New queer cinema

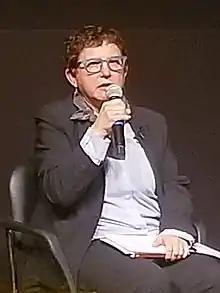
Film critic B. Ruby Rich coined the term "new queer cinema" in 1992.

In her 1992 article, Rich commented on the strong gay and lesbian presence on the previous year's film festival circuit and coined the phrase "new queer cinema" to describe a growing movement of similarly themed films being made by gay and lesbian independent filmmakers, chiefly in North America and the United Kingdom. Rich developed her theory in "The Village Voice" and "Sight & Sound", describing films that were radical in form and aggressive in their presentation of sexual identities, which challenged both the status quo of heterosexual definition and resisted promoting "positive" images of lesbians and gay men that had been advocated by the gay liberation movement of the 1970s and 1980s. In the films of new queer cinema, the protagonists and narratives were predominantly LGBTQ, but were presented invariably as outsiders and renegades from the rules of conventional society, who embraced radical and unconventional gender roles and ways of life, frequently casting themselves as outlaws or fugitives.